Wrexham County Borough

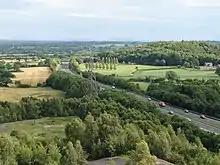
The A483 southwards in Esclusham

The county borough is home to Wrexham A.F.C., formed in 1864; they are the oldest club in Wales and the third oldest professional association football team in the world. The team competes in the EFL League One, the third tier of the English football league system. Wrexham A.F.C's home stadium, the Racecourse Ground, is the world's oldest international stadium that still continues to host international games, and its neighbouring Turf Hotel pub is the oldest pub to any sporting stadium in the world. The team train at Colliers Park, Gresford, and have an equivalent Women's team. The team's rivalry with Chester City F.C. (now Chester F.C.) is described as the "Cross-border derby". In 1869, another football team composed of footballers from Ruabon, was formed in Plas Madoc, later becoming the Cefn Druids following a merger.